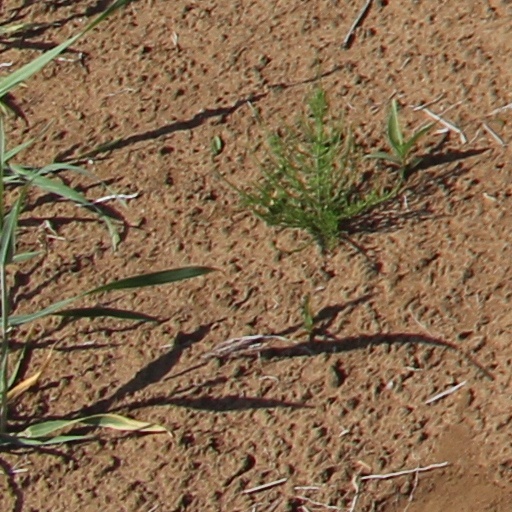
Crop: wheat